Snowdon Mountain Railway

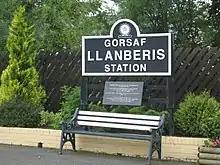
Sign at Llanberis station

The two Llanberis platforms are dedicated, one for arrivals and the other for departures. Arriving trains empty of passengers then shunt to the other platform. At the Summit station arriving trains generally alternate between the two platforms.